St. Barnabas' Episcopal Church (Leeland, Maryland)

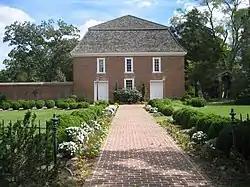

St. Barnabas Church, also known as St. Barnabas' Episcopal Church, Leeland, was built in Leeland, Maryland, and was established in 1704 as the parish church of Queen Anne Parish which had been established that same year. Because of its location in one of the richest tobacco-producing regions in Colonial Maryland, the small church has been a cultural hub for southern Maryland from early colonial times, through the American Revolution, Civil War, and Reconstruction. The church holds some highly significant art and was the scene of a fiery anti-revolutionary showdown that was close to erupting in violence.